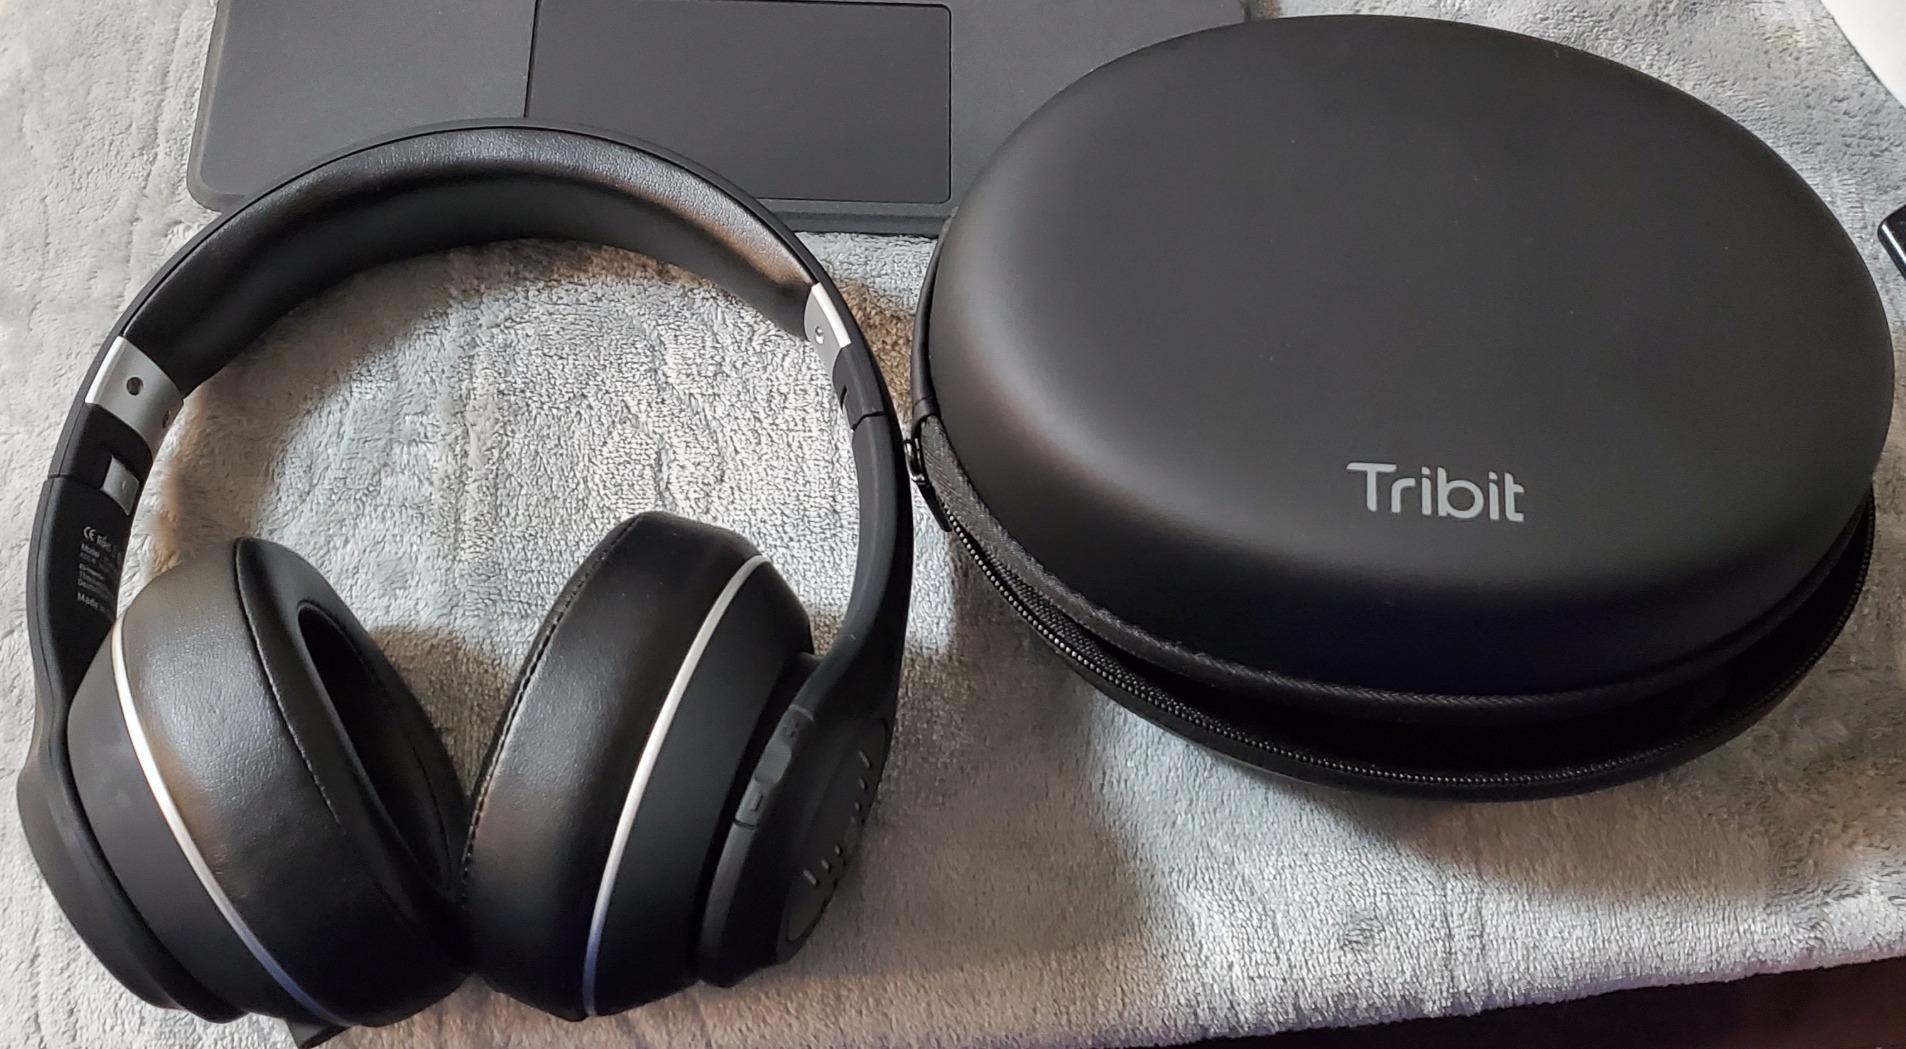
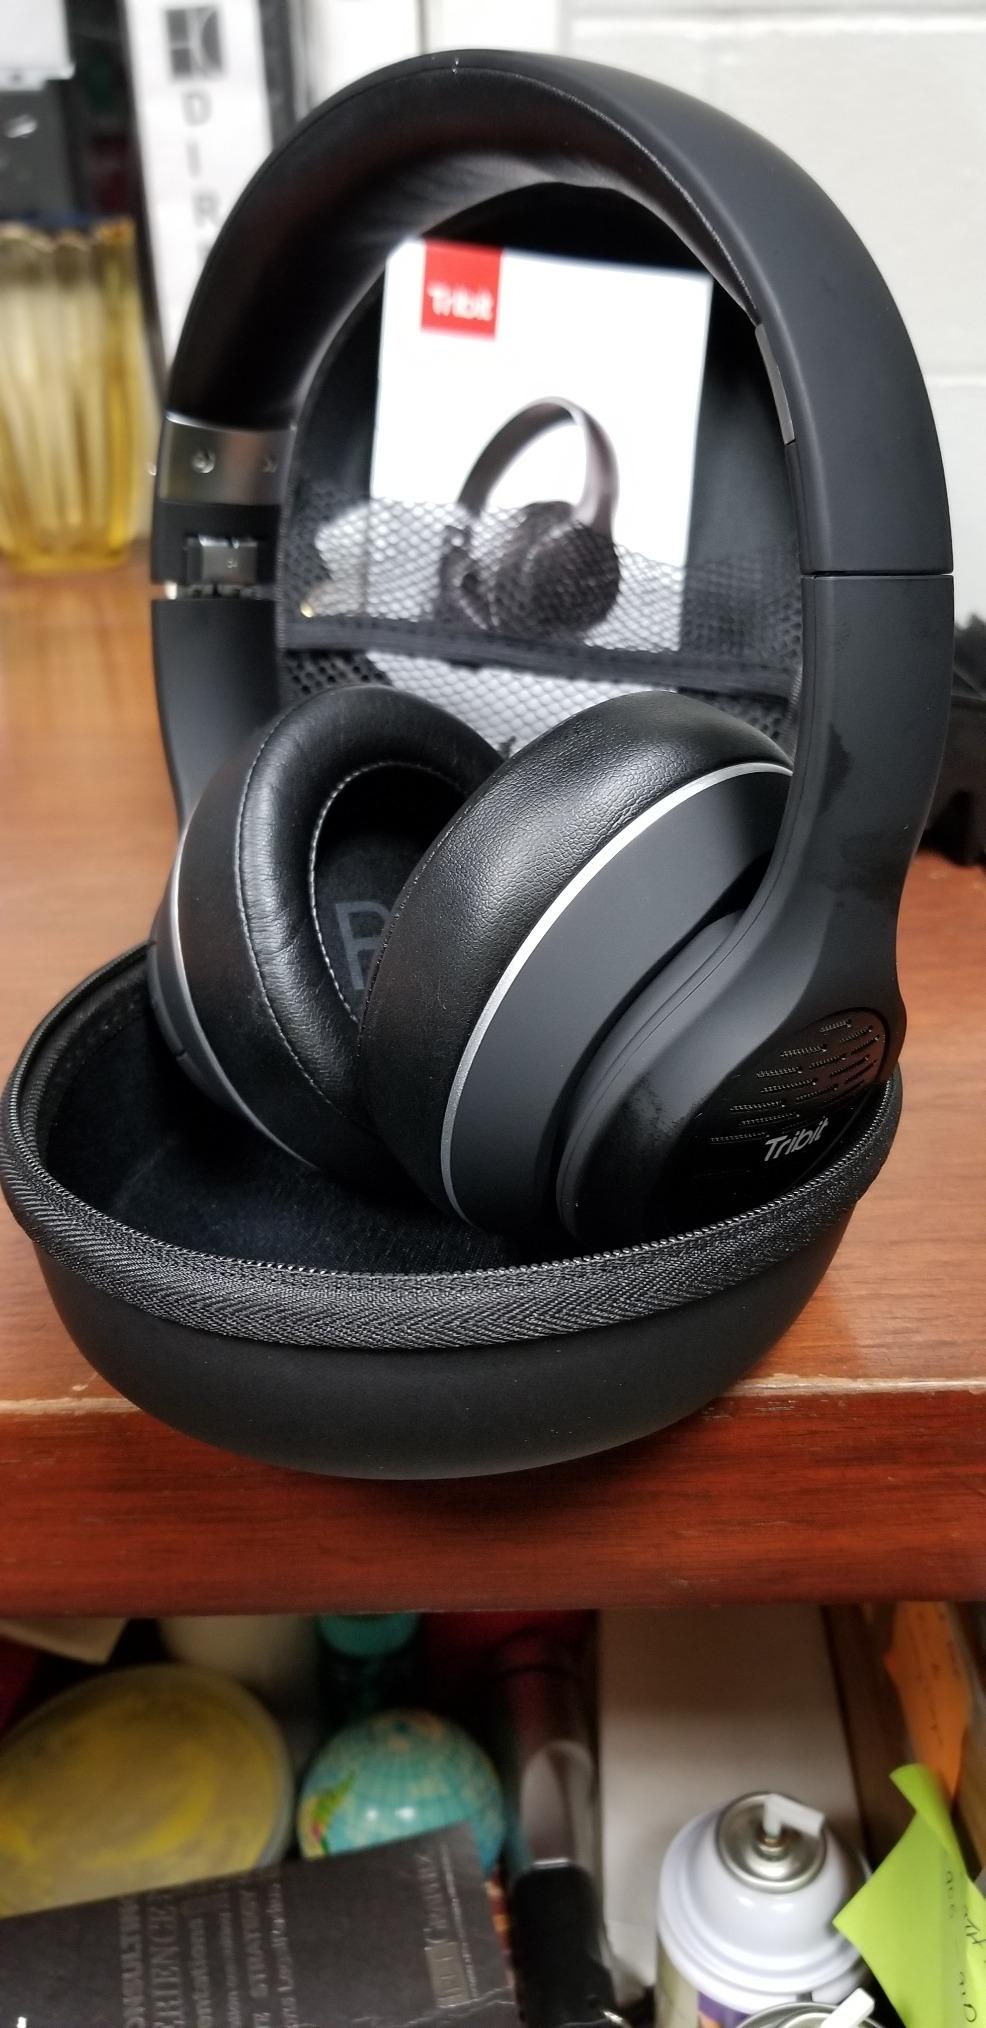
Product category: headphones
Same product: yes